Styal

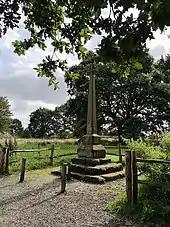
Styal Cross, which was restored in 2010

Quarry Bank Mill and its village still stand today; it is now owned by National Trust, who operate it as an industrial heritage museum.